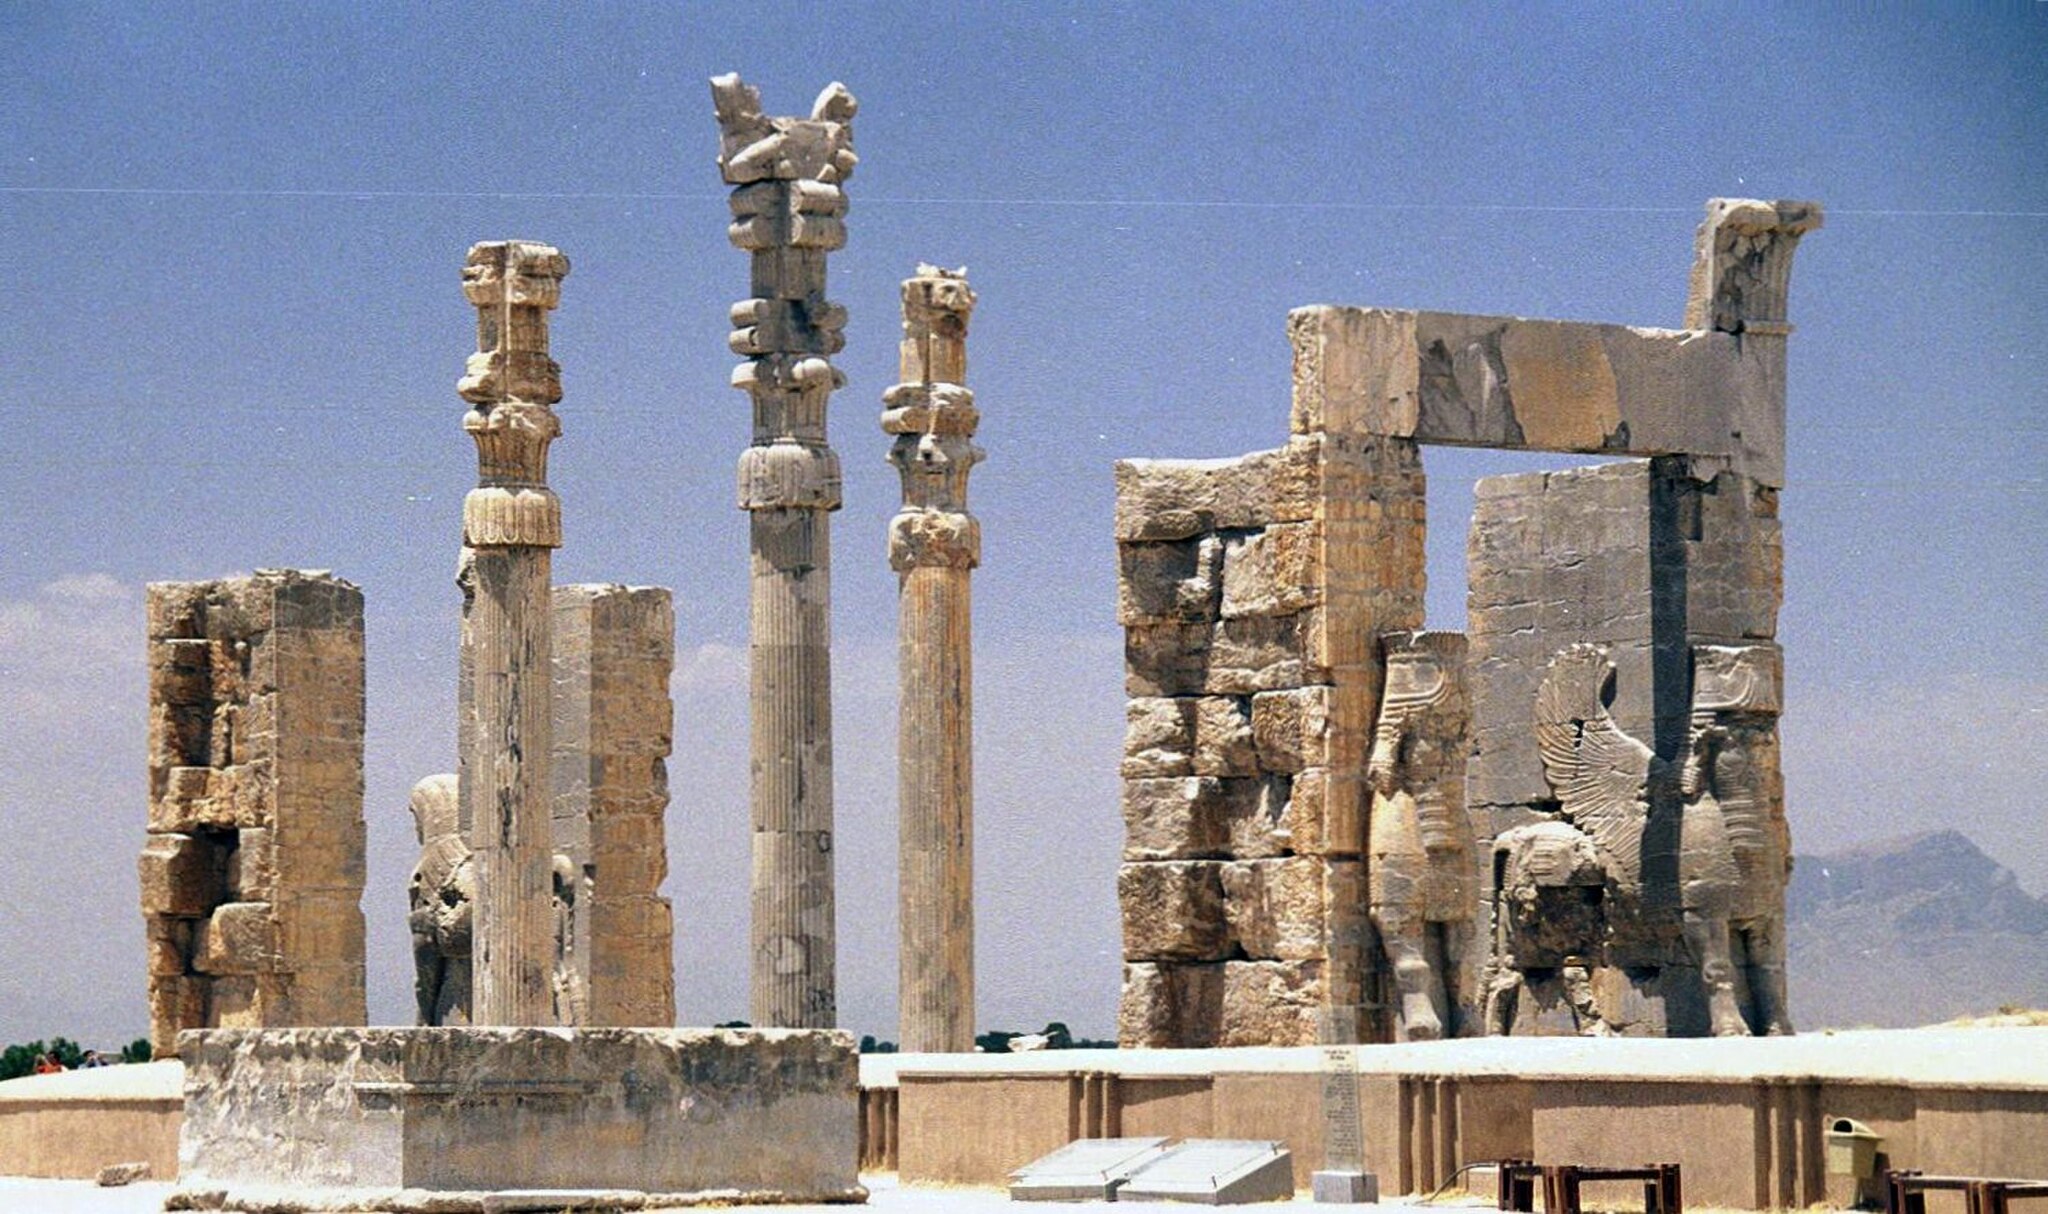
Title: Persepolis (1250230314)
Description: Persepolis
Date: 2010-10-09 14:36
Categories: Gate of All Nations, Flickr images reviewed by FlickreviewR, Files with coordinates missing SDC location of creation, Flickr images missing SDC published in